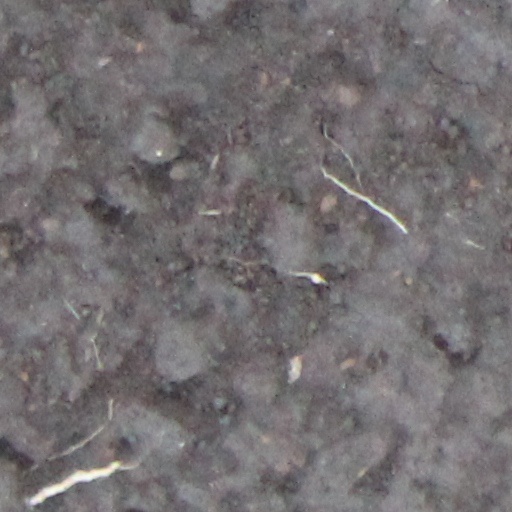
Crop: wheat